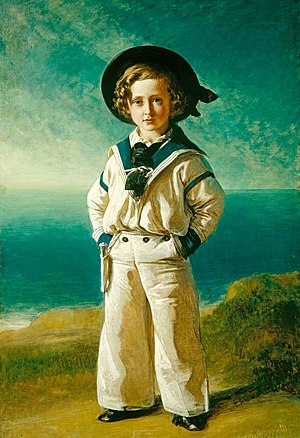
Edvard 7. af Storbritannien / Fødsel og familie
Portræt af Albert Edvard udført af Franz Xaver Winterhalter i 1846.
Edvard 7. var konge af Det Forenede Kongerige Storbritannien og Irland og kejser af Indien fra 1901 til 1910.